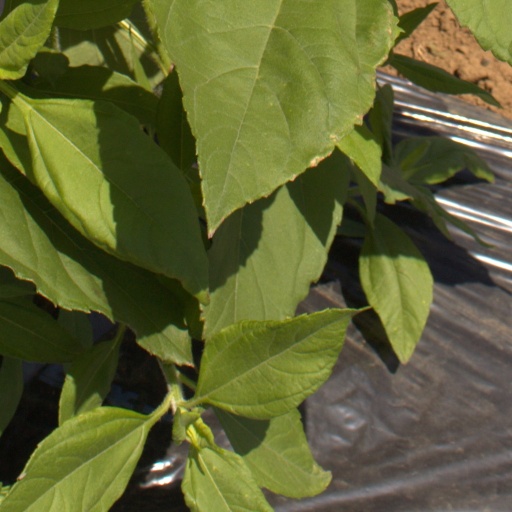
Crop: Jerusalem artichoke